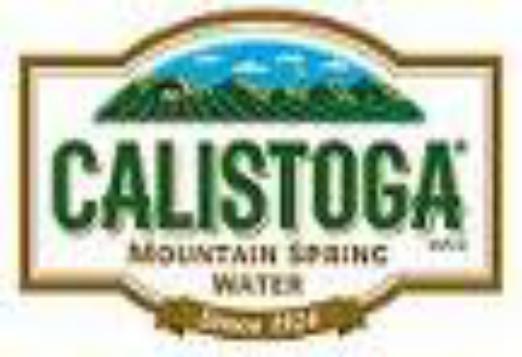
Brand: Calistoga
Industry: Food